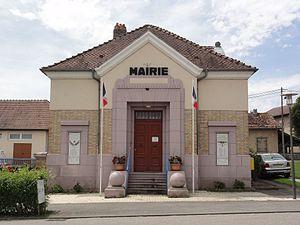
Nonhigny (M-et-M) mairie
Nonhigny est une commune française située dans le département de Meurthe-et-Moselle en région Grand Est.